Stouts Hill

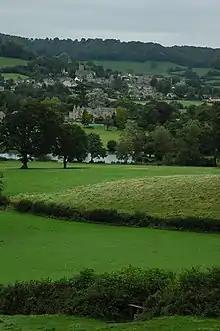
Stouts Hill Stouts Hill is a holiday centre which is situated in the valley near the village of Uley. Here it is viewed from the south-west with Uley in the background.

Stouts Hill is an 18th-Century Gothic Revival country house situated in the Cotswolds, just outside the village of Uley.